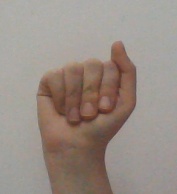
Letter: saad